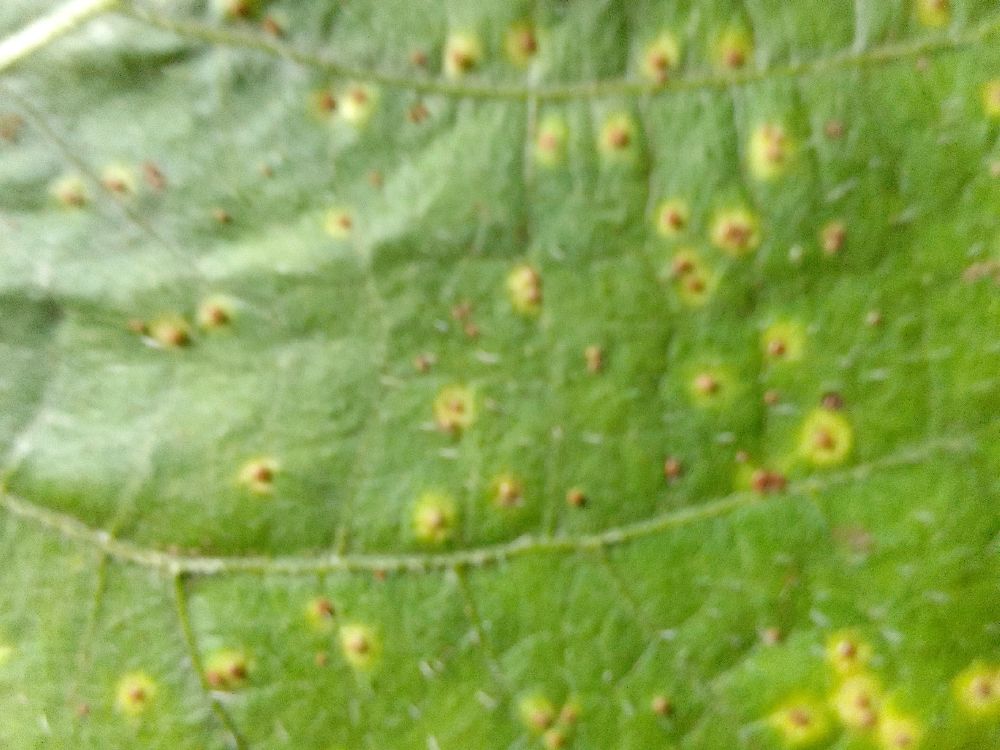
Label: rust